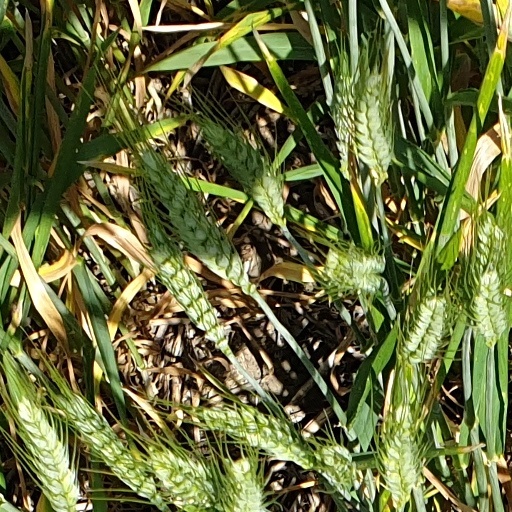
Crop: wheat